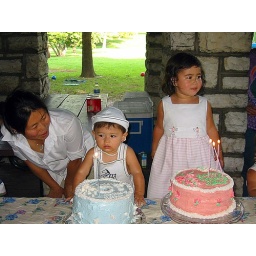
naomi fotenos noah fotenos saori fotenos listen at tower grove park birthday cake by bp filed underwhat